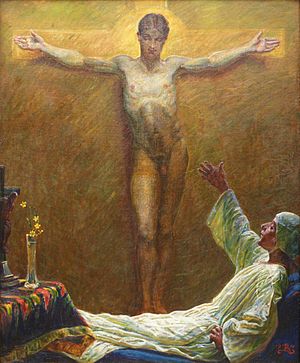
Vision (religion)
Kristian Zahrtmann, Den Hellige Katharina af Sienna, 1914, Randers Kunstmuseum.
En vision eller et syn er inden for religion en åbenbaring, hvilket vil sige, at man mener at have set ind i det hinsidige.